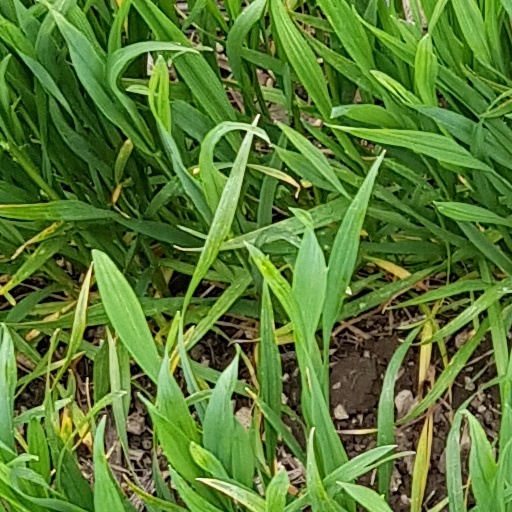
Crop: wheat